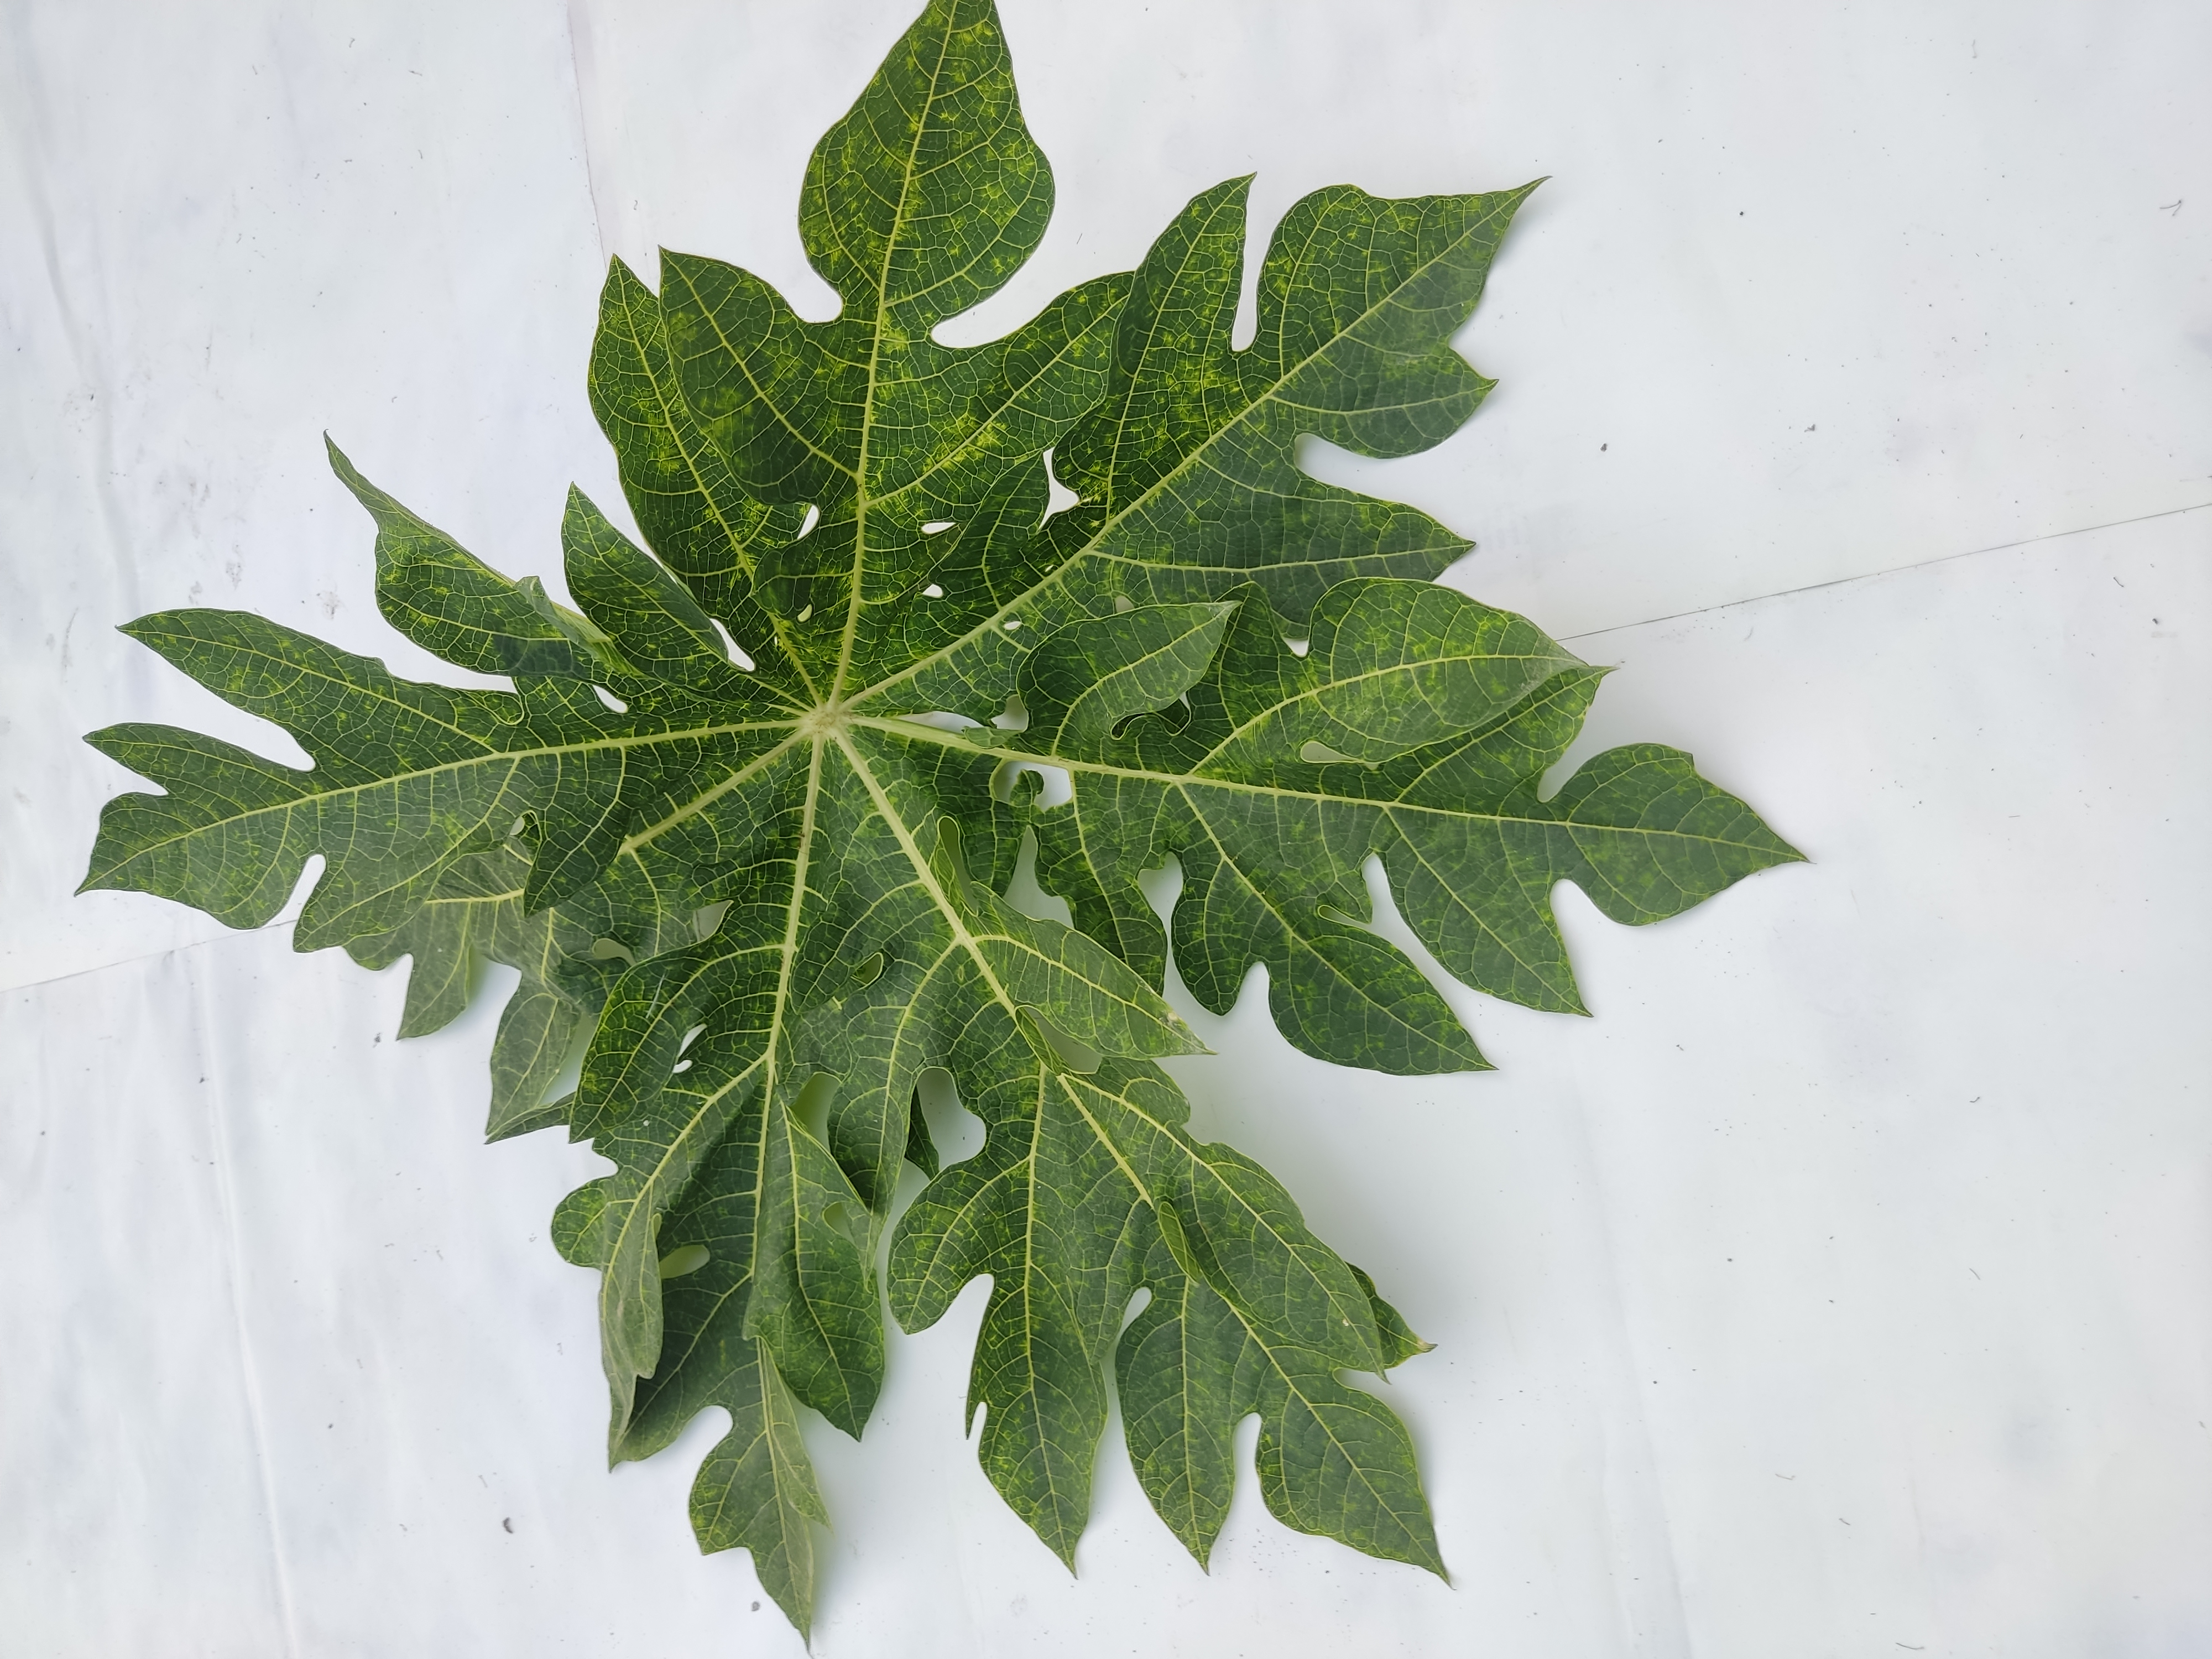
Label: Mosaic